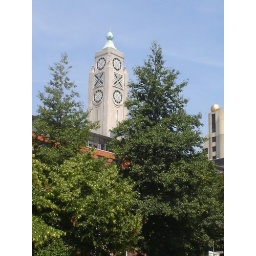
The windows of this building were designed by the Oxo company to circumvent the ban on advertising along the Thames.